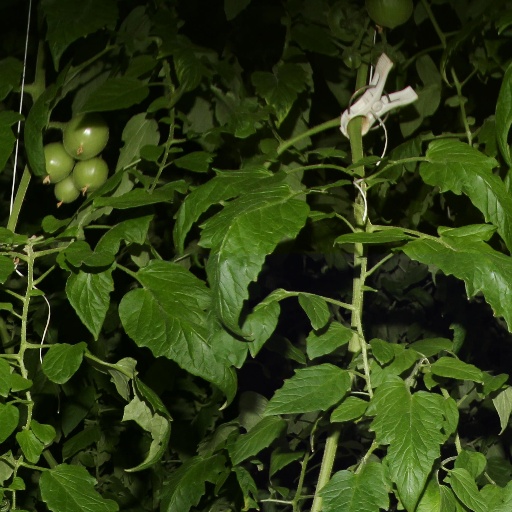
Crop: tomato